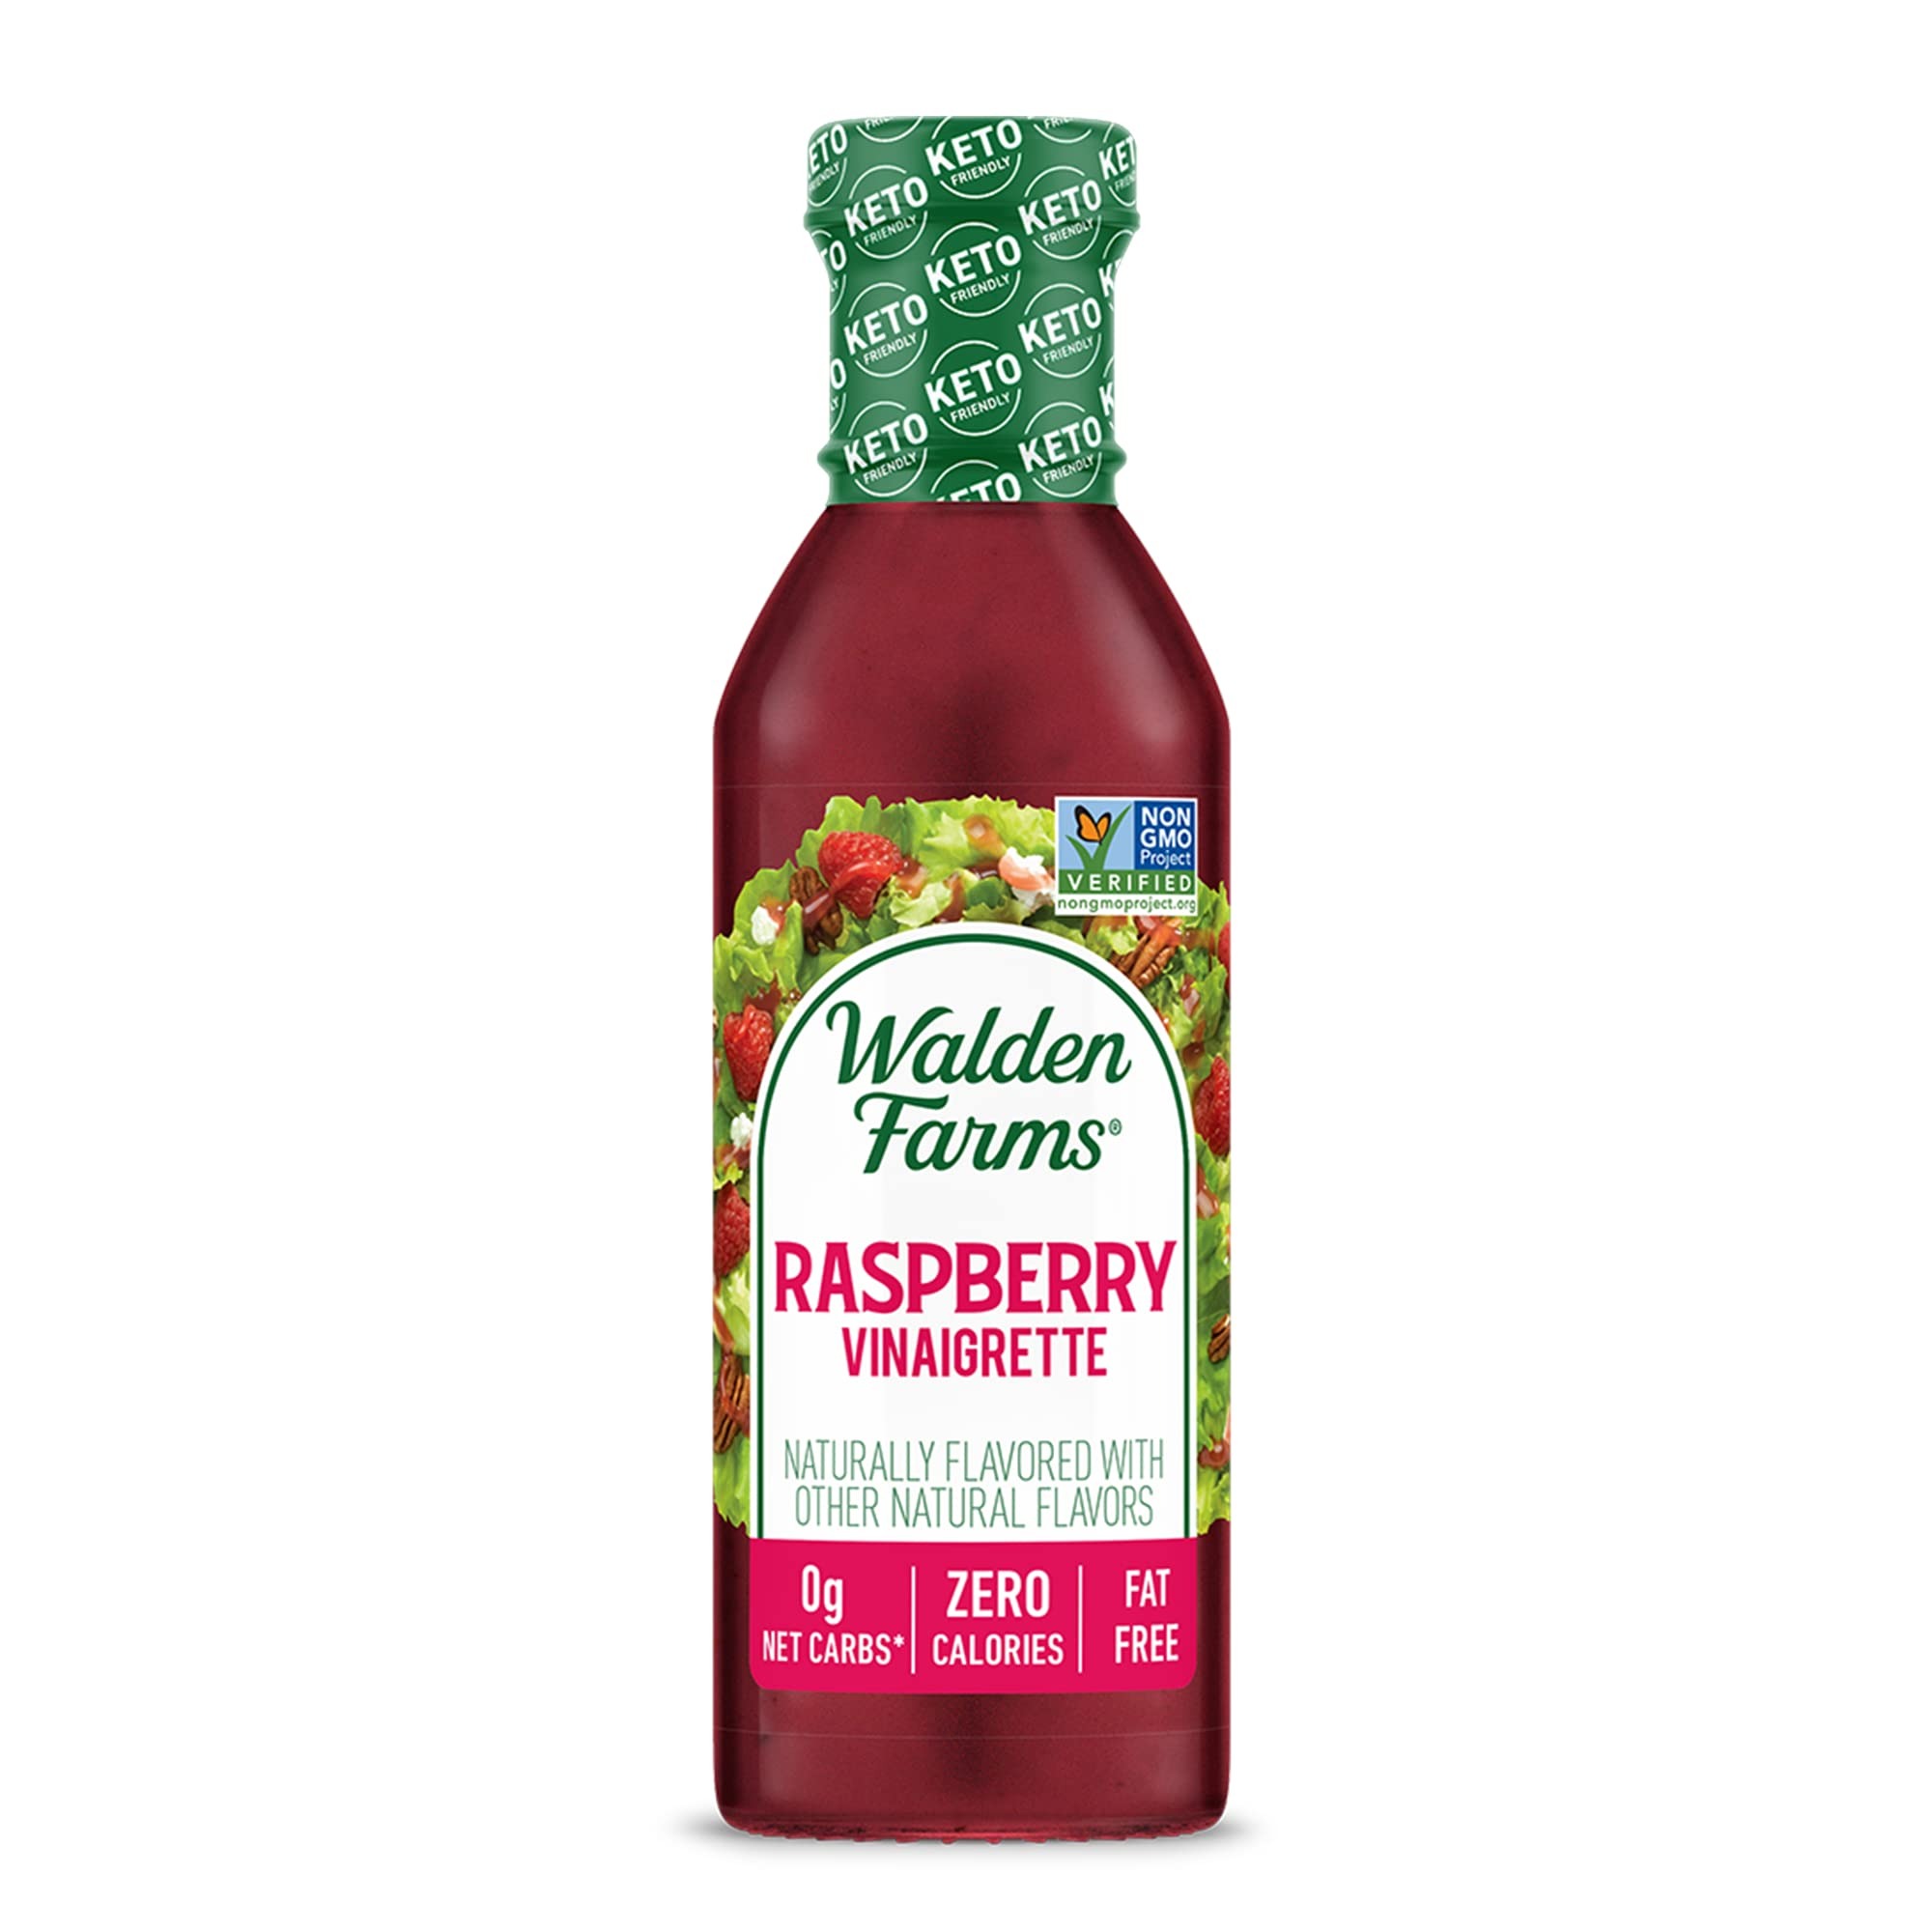
Item Name: Walden Farms Raspberry Vinaigrette - Calorie-Free, Gluten-Free, Low Carb, Keto-Friendly, Vegan, Sugar-Free, Dressing with Bold Raspberry Flavor for Salads & Marinades, (12 oz Bottle)
Bullet Point: Walden Farms Vinaigrette Salad
Value: 12.0
Unit: Fl. Oz

Price: 4.64